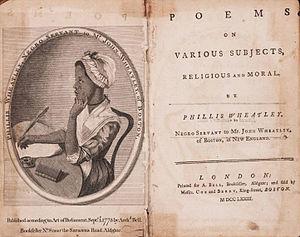
L’histoire des femmes au Sénégal reste marquée par le poids des traditions et des religions.
L’histoire du Sénégal – avant l'accession du pays à son indépendance en 1960 – s'inscrit d'abord dans celle d'entités plus larges telles que, successivement, le Sahara, le Soudan, la Sénégambie ou l'Afrique-Occidentale française, avant d'être associée à l'époque contemporaine à celle des États voisins du Sahel africain.